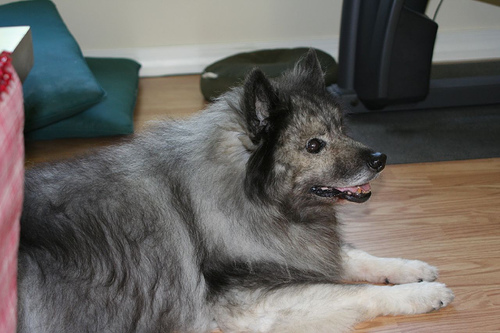
Animal: dog
Breed: keeshond